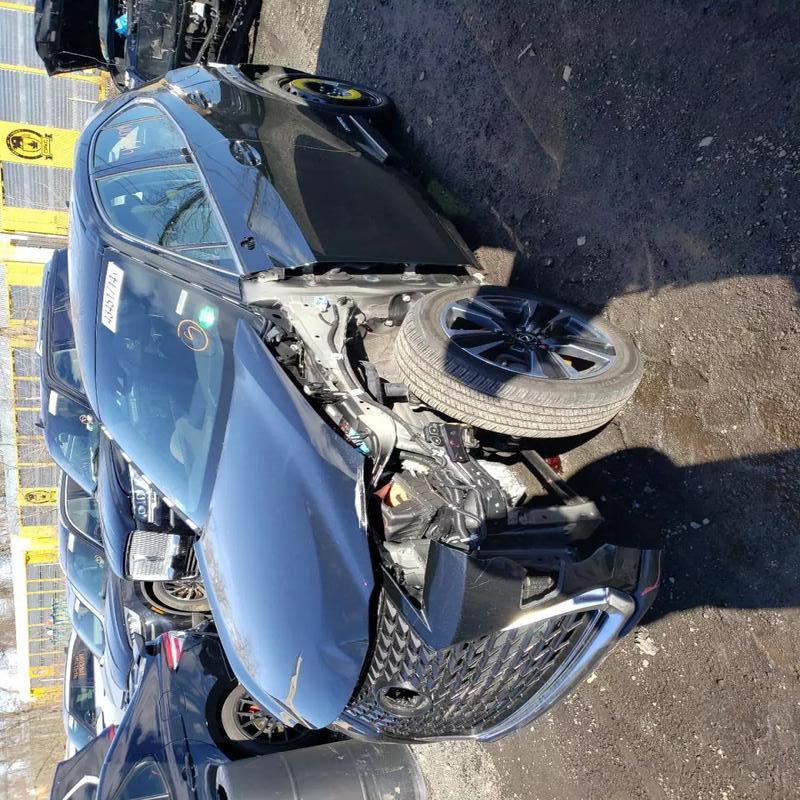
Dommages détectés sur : plaque d'immatriculation avant, pare-choc avant, feu avant droit, feu avant gauche, capot, aile avant gauche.
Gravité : majeur